Uppaluru railway station

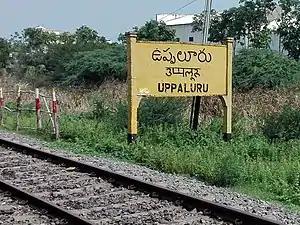
Uppaluru railway station name board

Uppaluru railway station (station code:UPL), is an Indian Railways station in Nidamanuru town of Andhra Pradesh. It lies on the Vijayawada–Nidadavolu loop line and is administered under Vijayawada railway division of South Coast Railway zone.